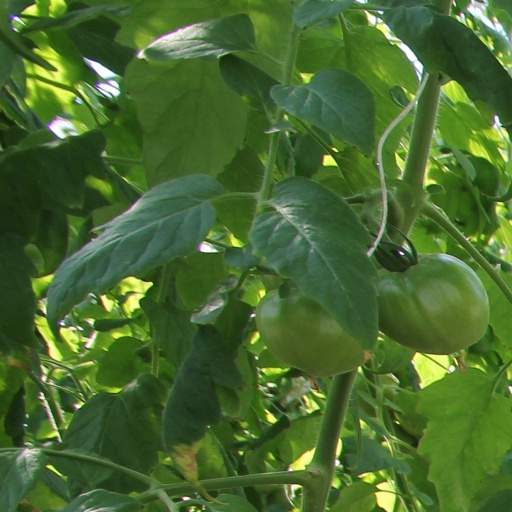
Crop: tomato